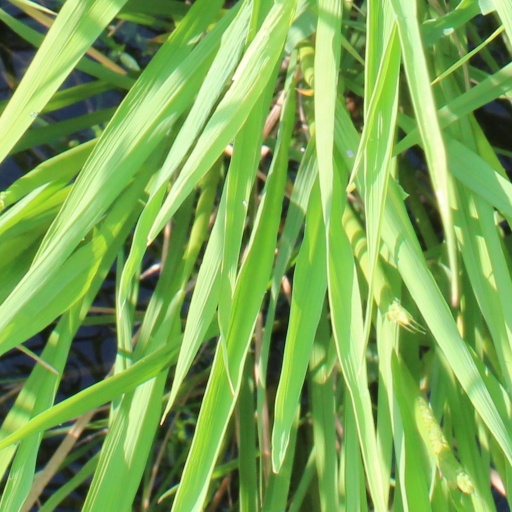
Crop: rice